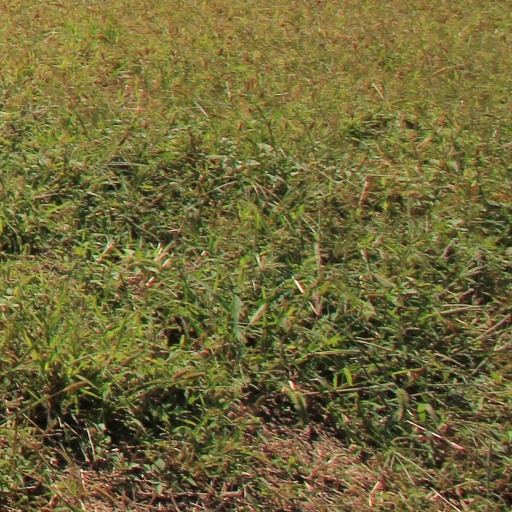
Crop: grape